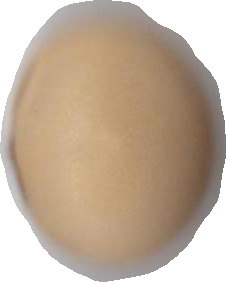
Variety: Anjasmoro